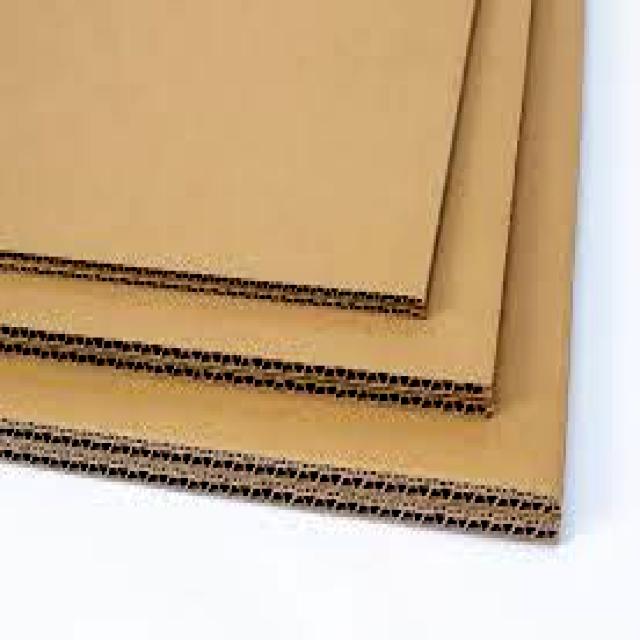
Label: Cardboard